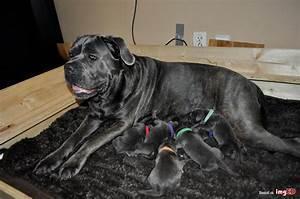
dog